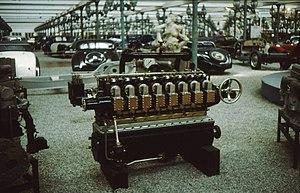
moteur Bugatti 8 cyl. au Musée National de l'Automobile de Mulhouse, Alsace, France